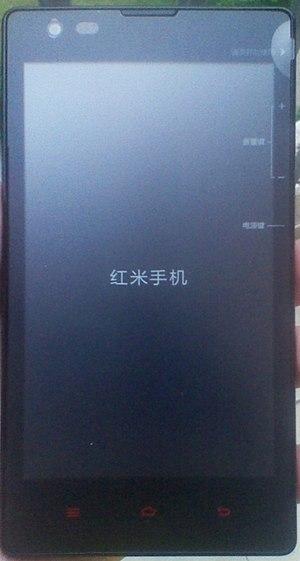
Xiaomi Redmi 1S, portant le nom en chinois : Xiaomi Hongmi 1S, appelé Hongmi ou RedRice pour sa précédente version, est un smartphone de la marque chinoise Xiaomi. il a été présenté en février 2014 et est vendu pour 699 RMB, équipé d'un écran 1280*720 de 4,7" et d'un processeur Snapdragon S400 de chez Qualcomm. Le 31 décembre 2014, Hugo Barra a annoncé que le code source du kernel du Redmi 1S a été rendu public par la firme.